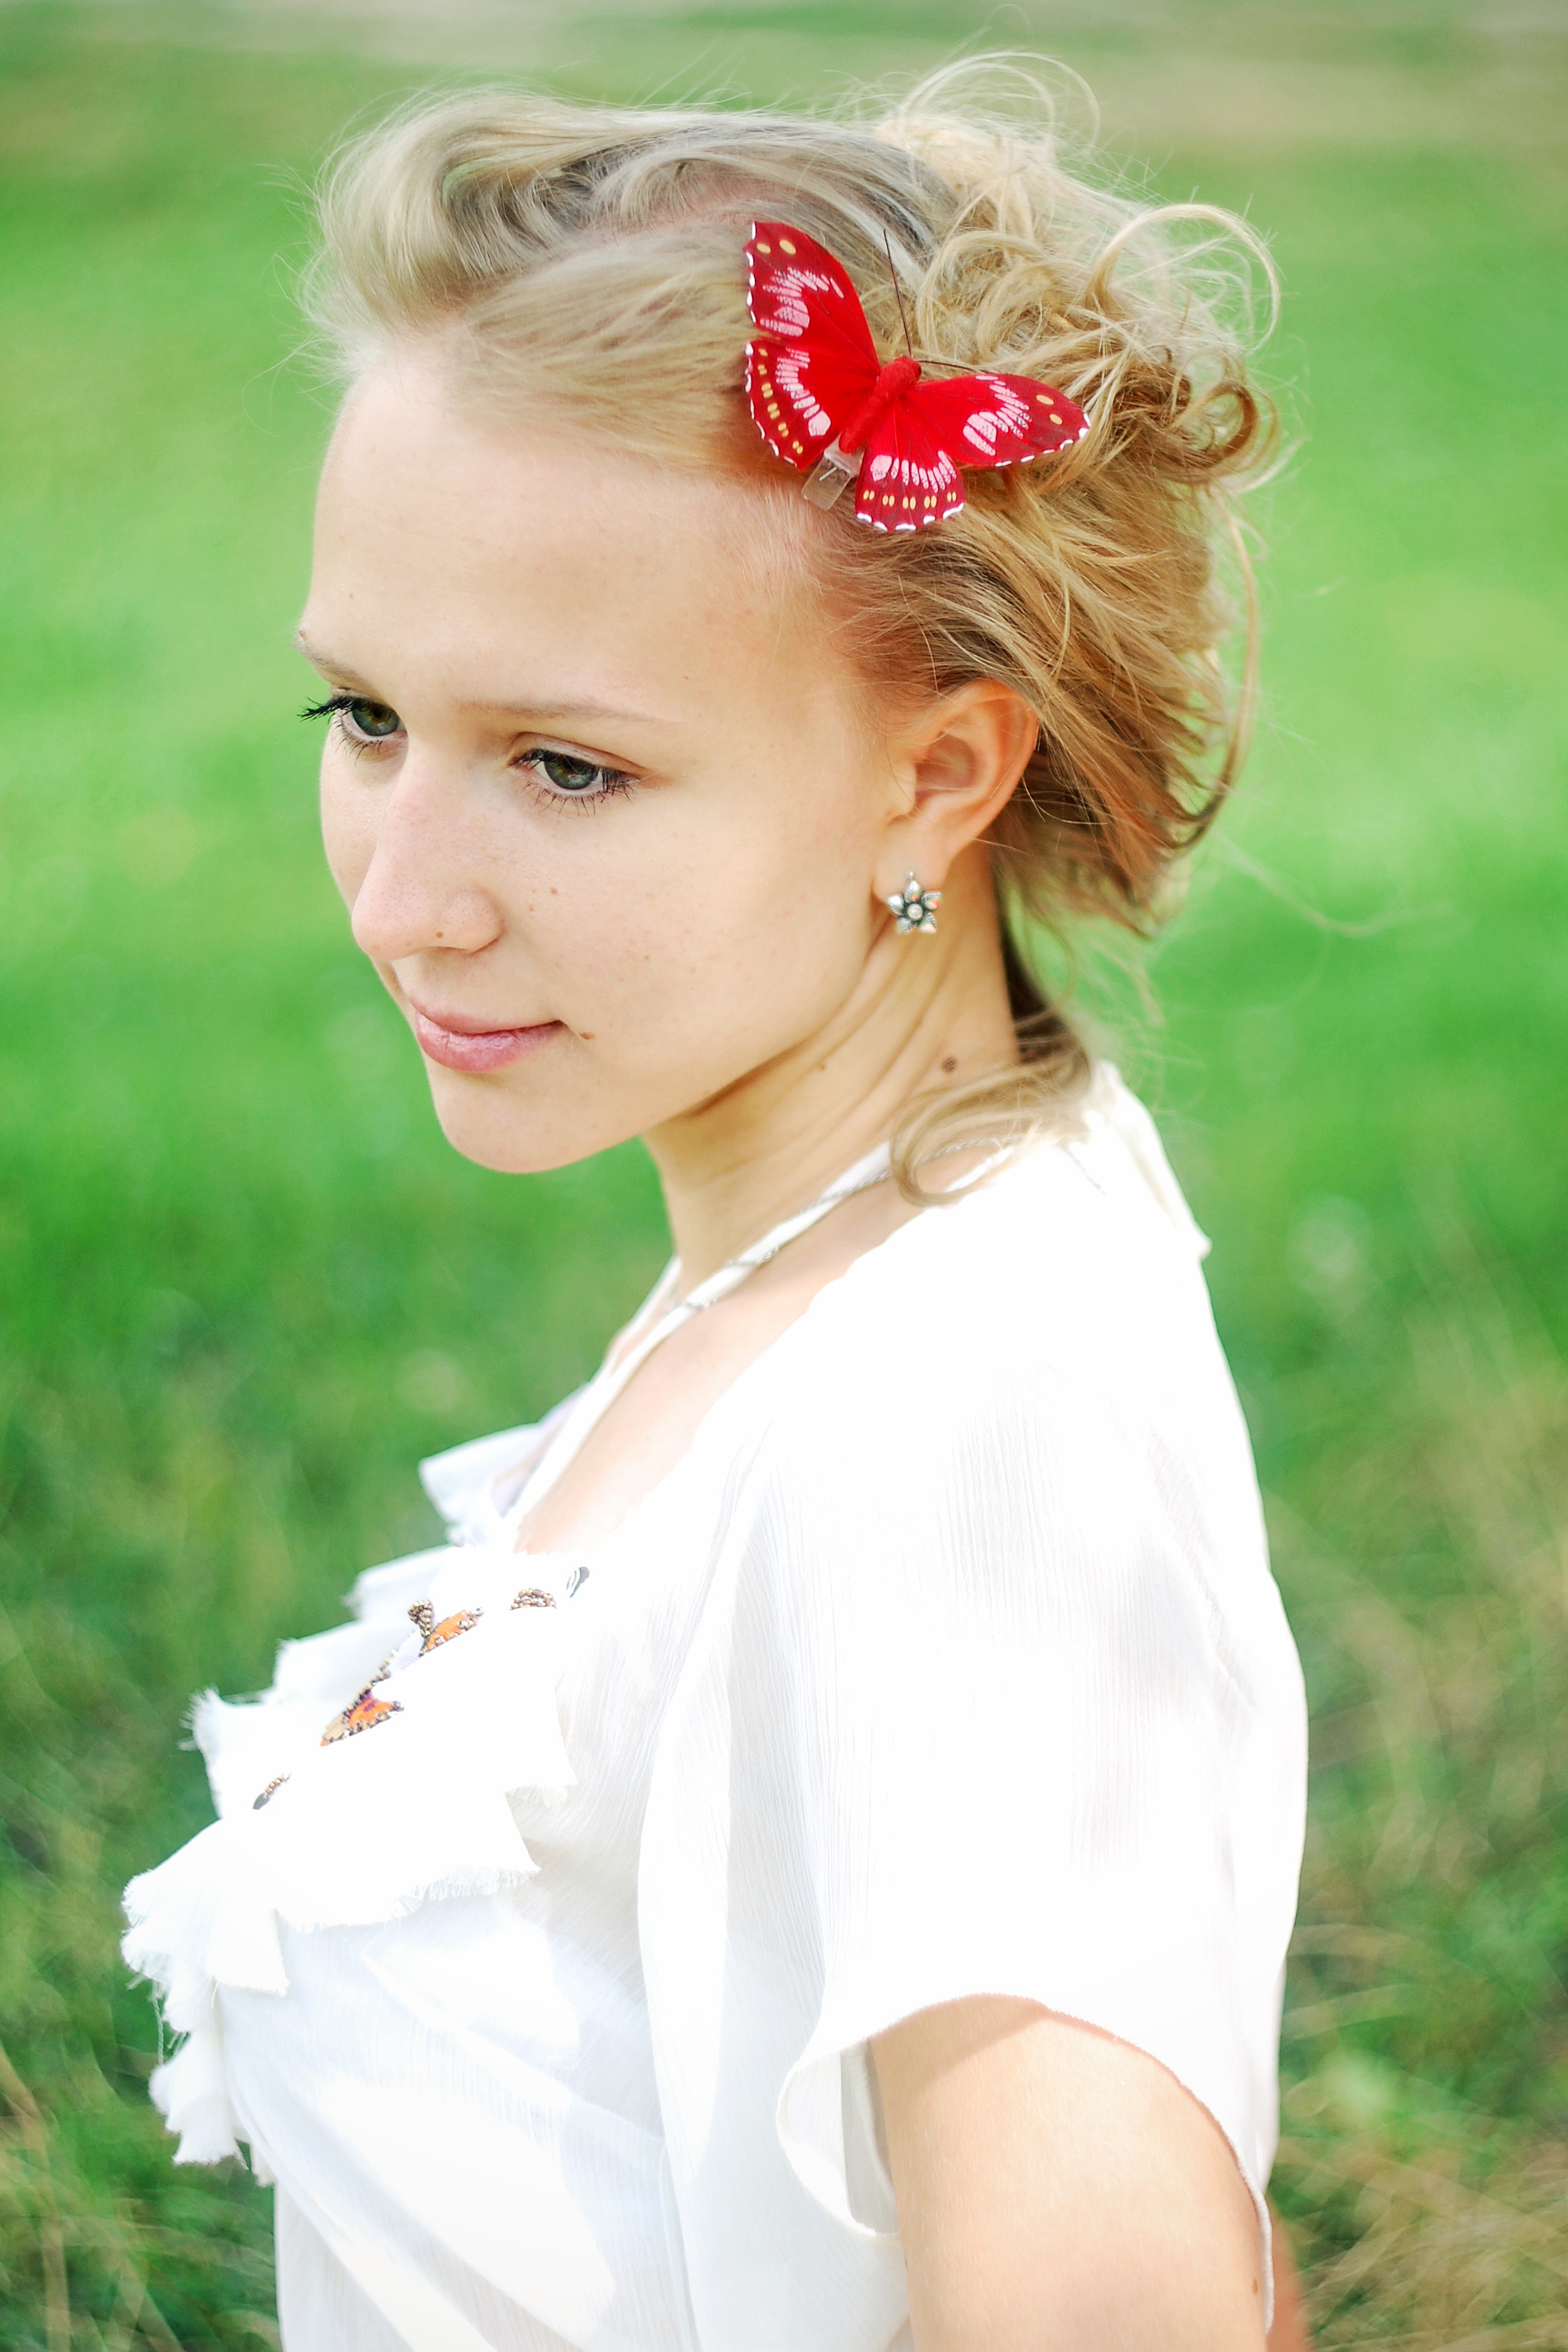
nature, grass, person, girl, woman, hair, white, sunlight, flower, view, summer, female, portrait, model, young, red, butterfly, ear, wedding dress, bride, blonde, shoulder, headgear, hairstyle, smile, long hair, bun, headband, jewellery, eyes, girls, beauty, classic, gown, veil, tenderness, photo portrait, greens, bridal veil, hair coloring, headpiece, bridal clothing, chignon, bridal accessory, human hair color, hair accessory, hair tie